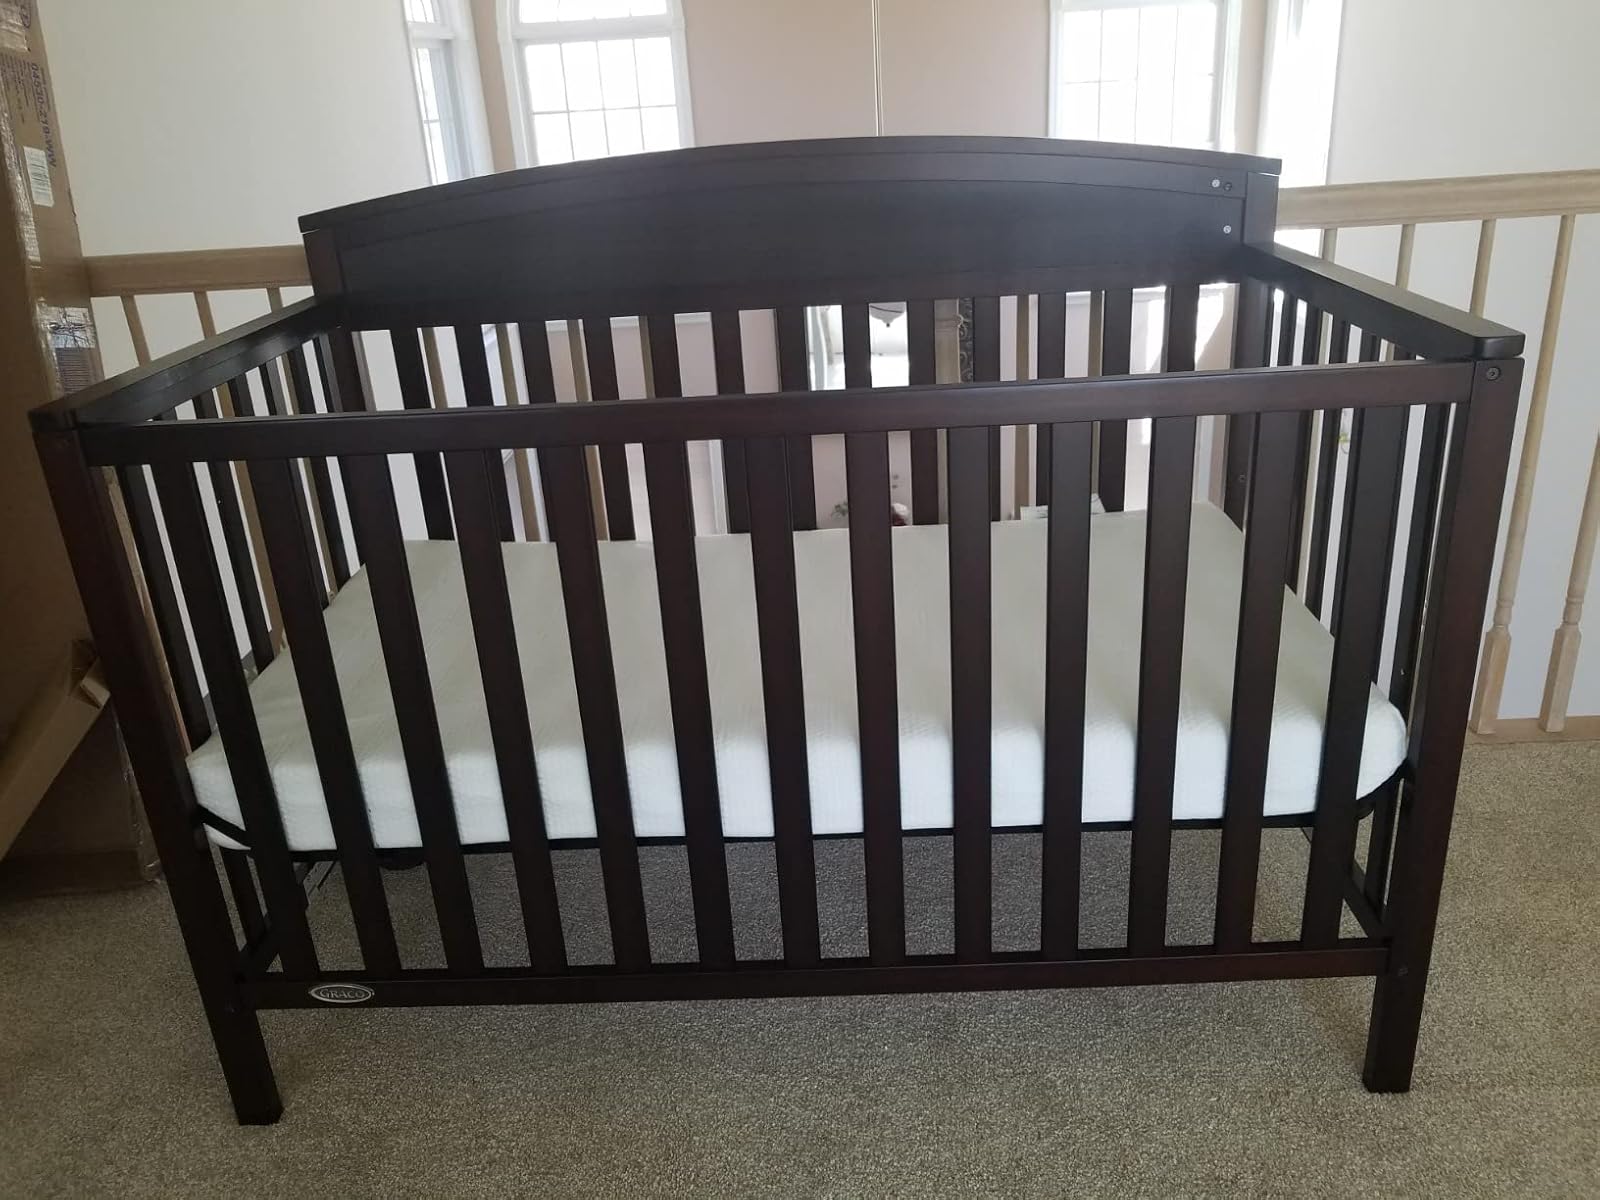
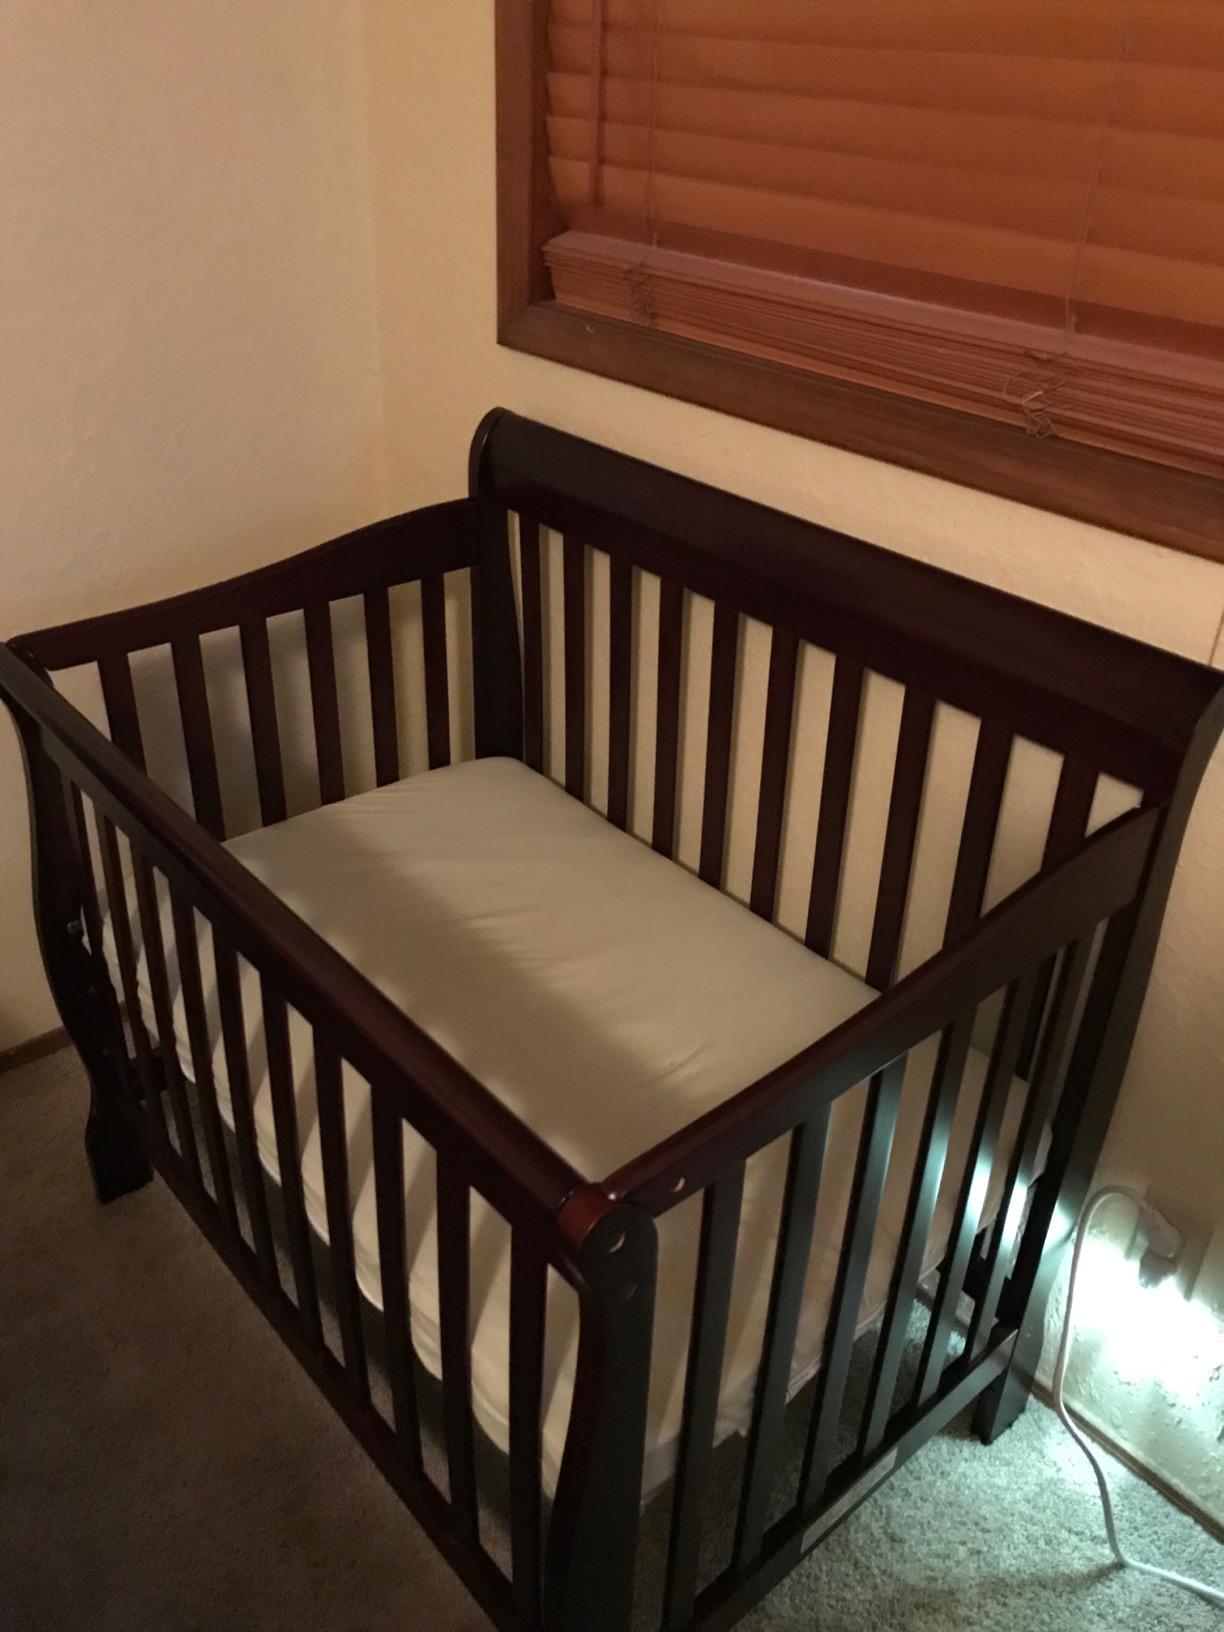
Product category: products_crib
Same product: no